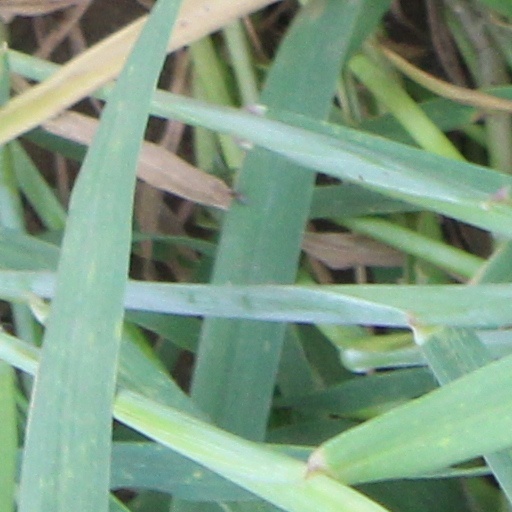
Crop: wheat